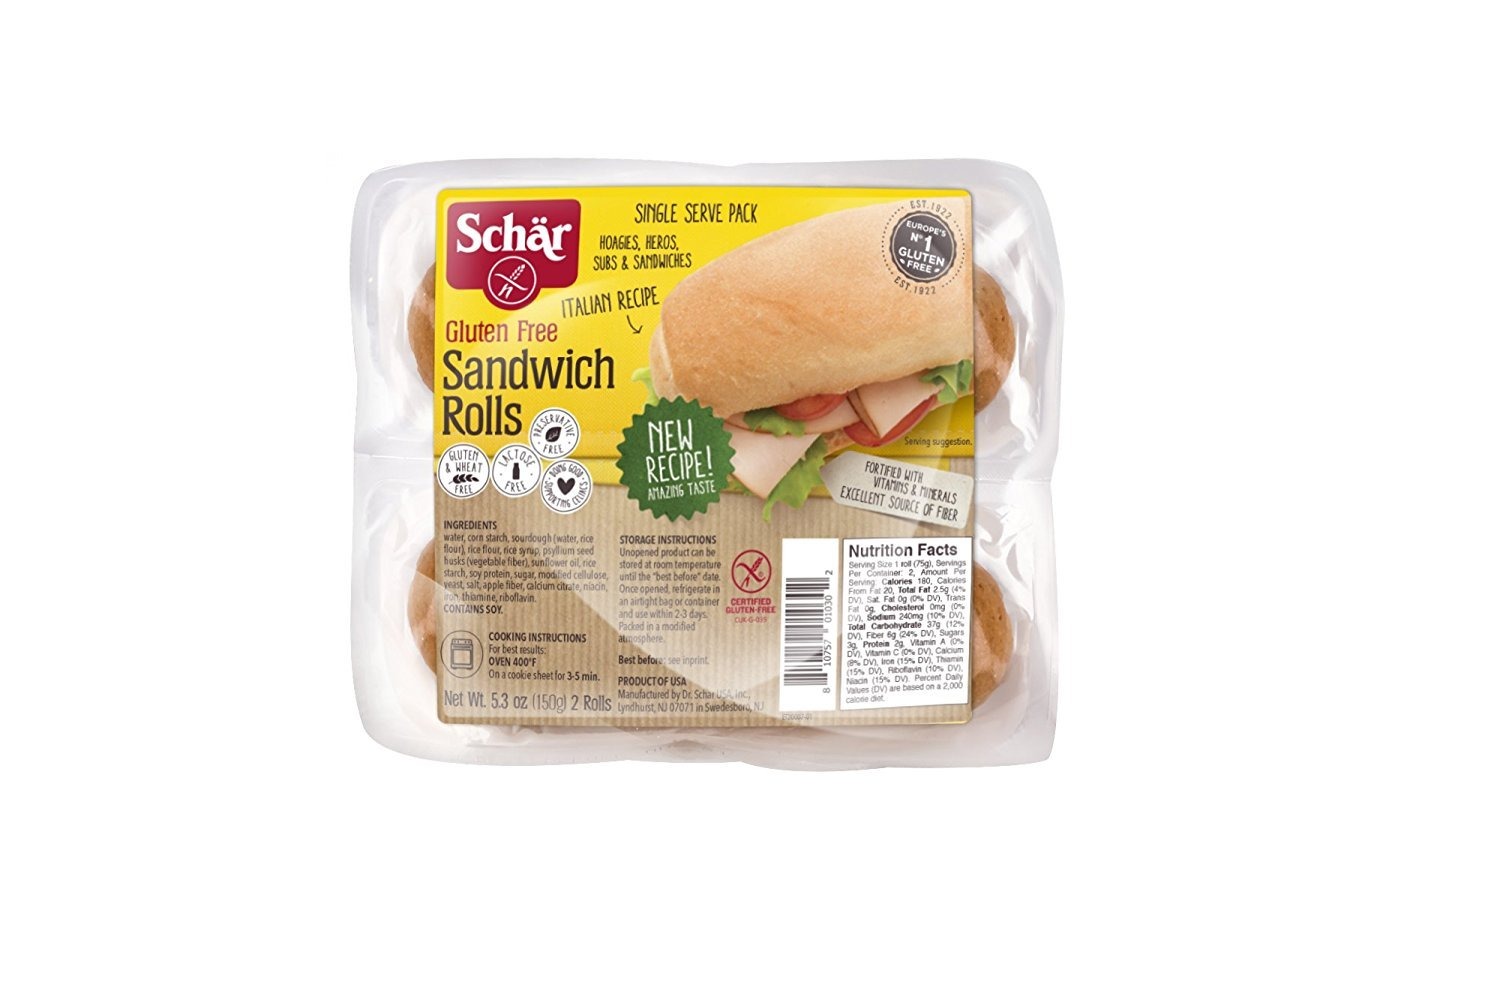
Item Name: Schar Gluten Free Sandwich Roll 5.3 Oz (Pack of 2)
Value: 10.6
Unit: Ounce

Price: 14.38